Thorp, Washington

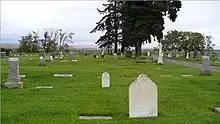
Thorp Cemetery is said to be haunted by the ghost of a young Indian woman who met a tragic death around the year 1890.

The Thorp Cemetery is located about a mile south of the town along Thorp Cemetery Road. Herman Page, a farmer who came to Thorp from New York, gave land for the cemetery and he is buried there. Markers denote graves dated as early as 1890, however Herman Page started Page's Grove, a 10-acre timber culture, and claimed his 160-acre homestead as early as 1875.